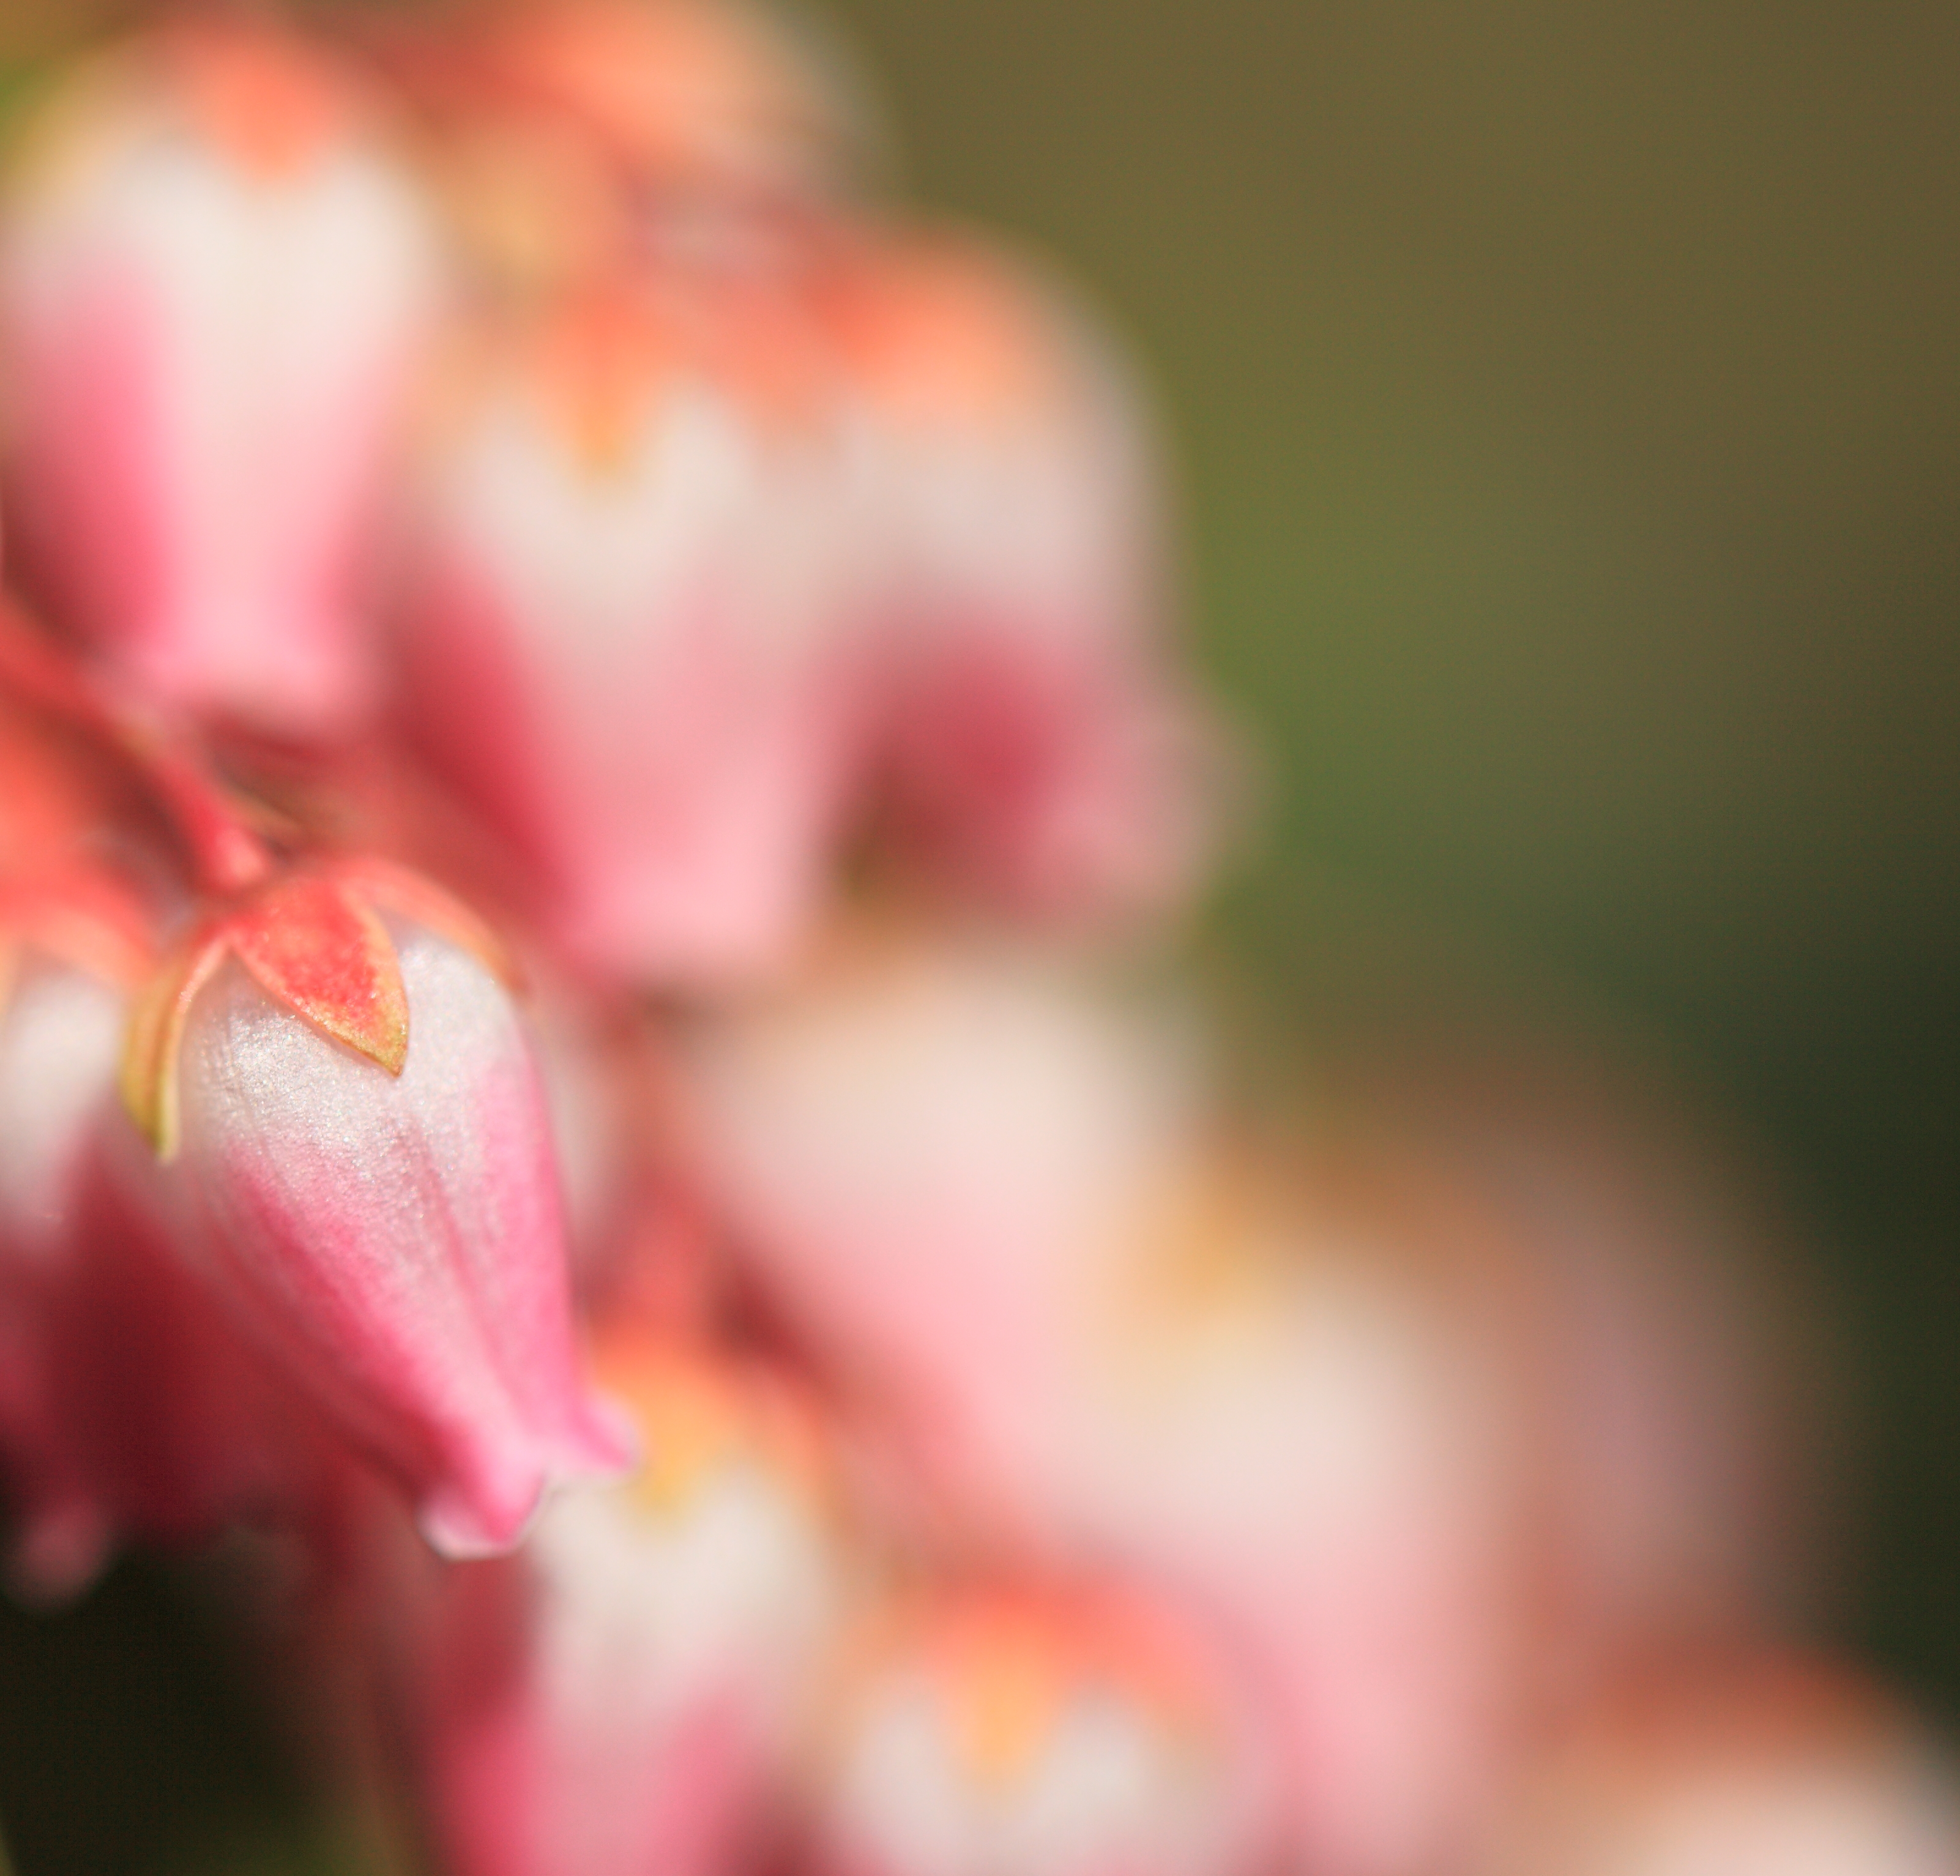
blossom, plant, photography, leaf, flower, petal, high, red, autumn, pink, flora, close up, 5d, hires, bud, japonica, markii, hi, res, resolution, saitama, kawaguchi, pieris, japaneseandromeda, asibi, asebi, macro photography, flowering plant, taxonomy binomial pierisjaponica, plant stem, land plant